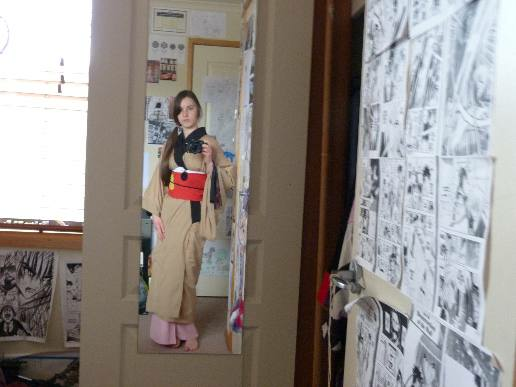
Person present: Yes